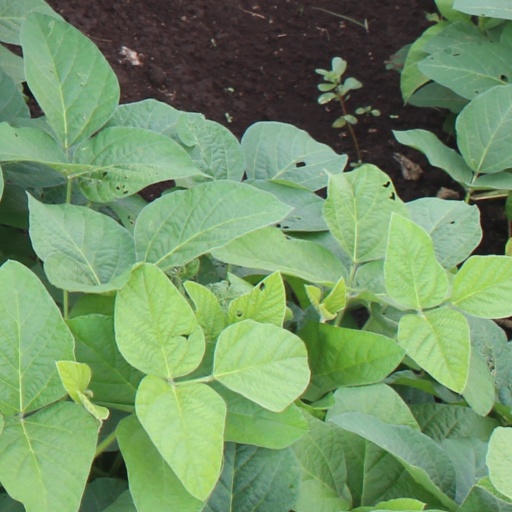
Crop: soybean